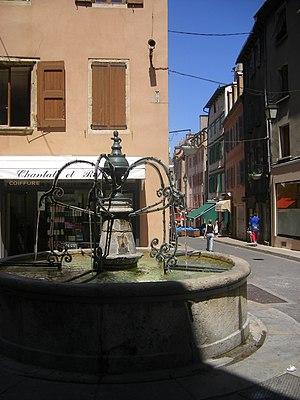
Fontaine de Soubeyran, place du Griffon à Mende.
Cet article dresse la liste des fontaines protégées au titre des monuments historiques dans la région d’Occitanie.
La fontaine Griffon de Soubeyran est une fontaine située à Mende en France. Elle s'appelle plus simplement Fontaine du Griffon.
La ville de Mende, chef-lieu de la Lozère, et ancienne capitale du Gévaudan, est réputée pour ses nombreuses fontaines publiques. La ville est en effet située au-dessus de nombreuses sources et des canaux souterrains transmettent l'eau aux différentes fontaines.